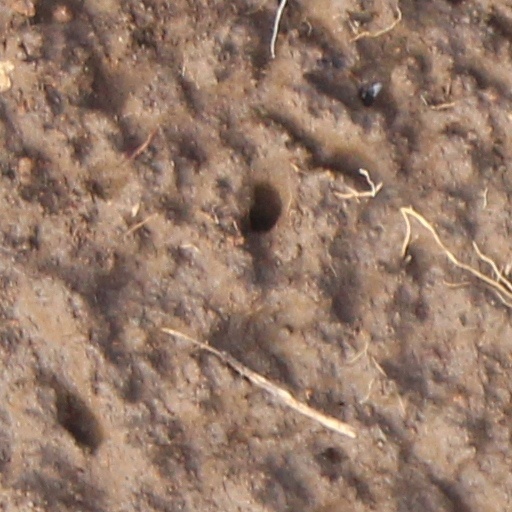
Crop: wheat